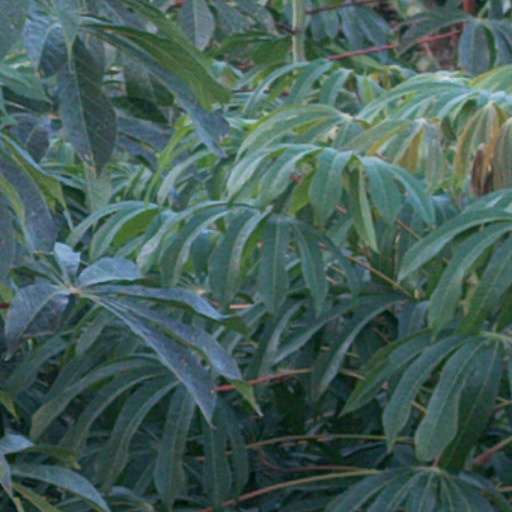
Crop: cassava